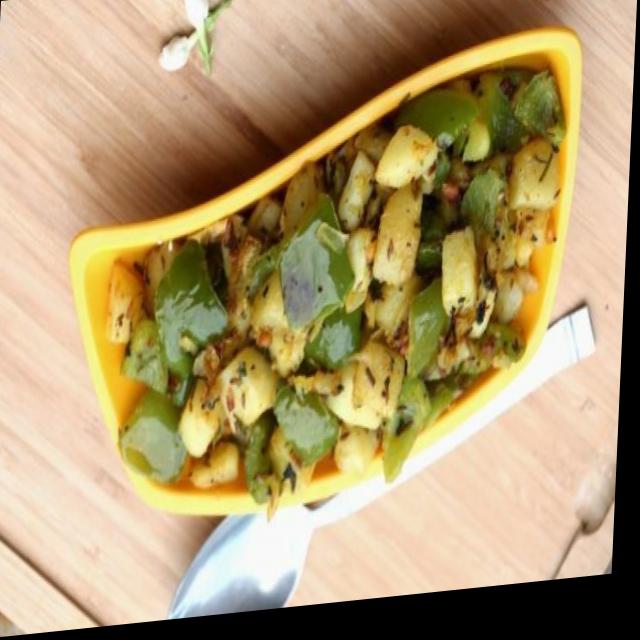
Dish: aloo_masala